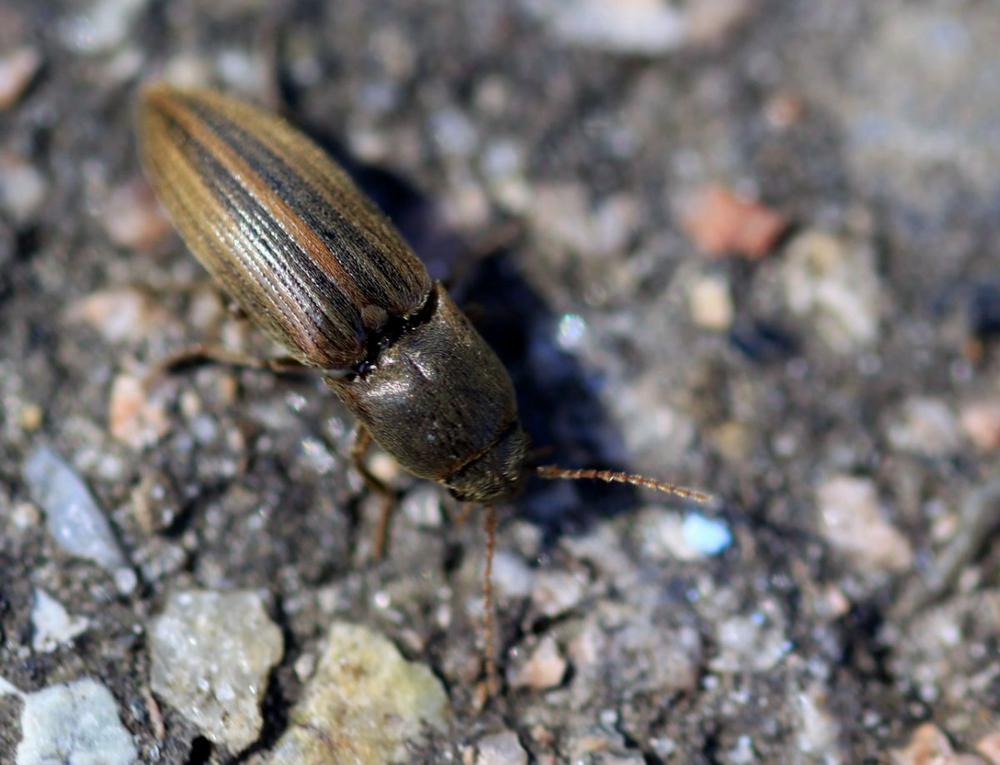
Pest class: clickbeetles_wireworms